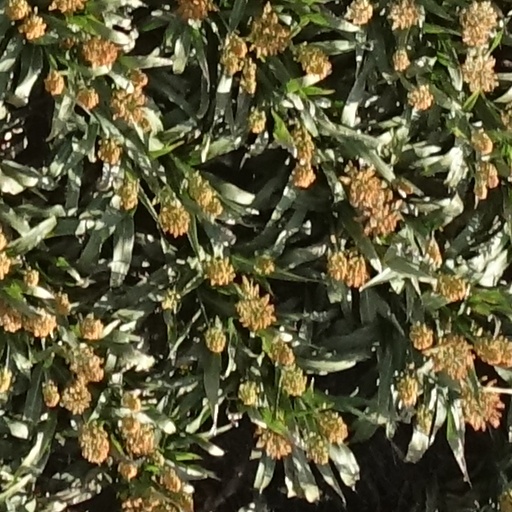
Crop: sorghum